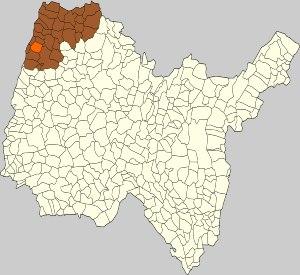
Manziat est une commune française, située dans le département de l'Ain en région Auvergne-Rhône-Alpes.